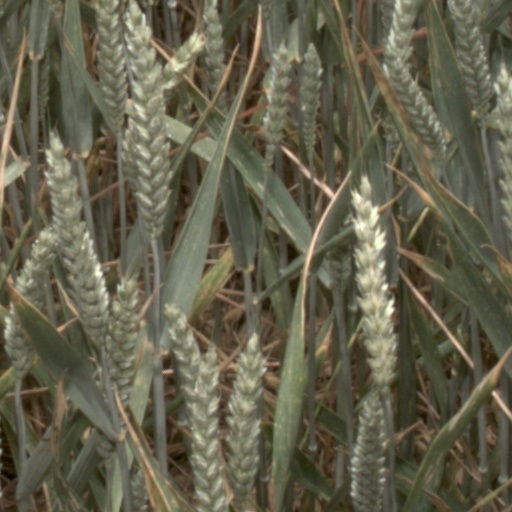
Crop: wheat